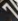
Number: 7